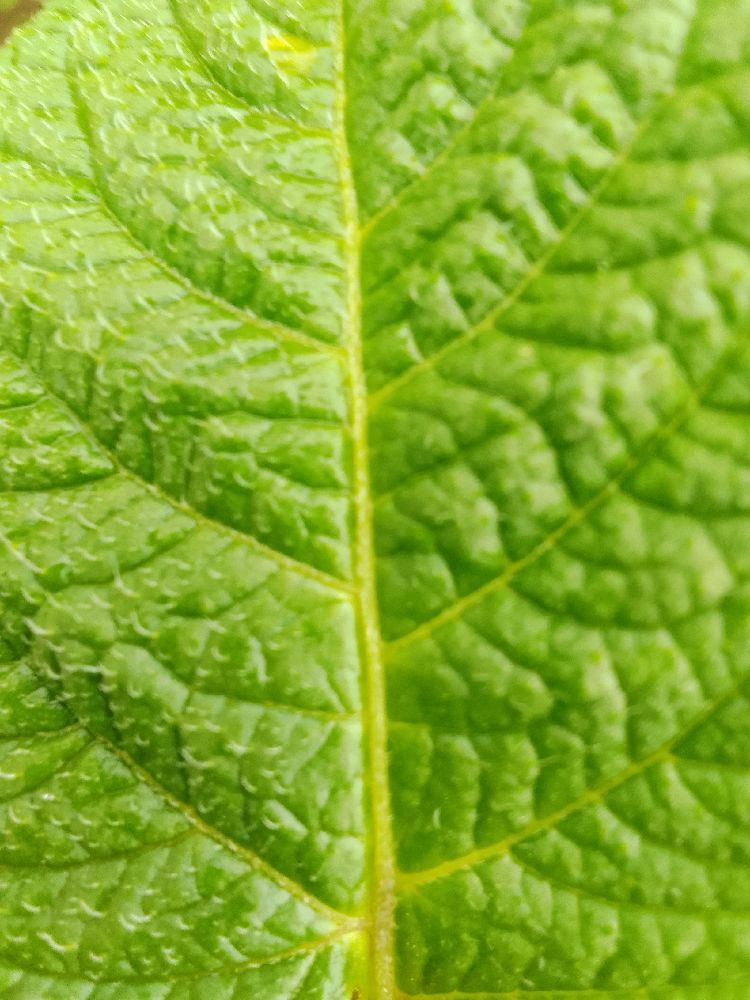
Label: Healthy